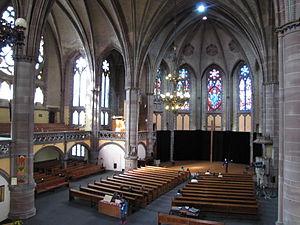
Alsace, Bas-Rhin, Église réformée Saint-Paul (1892) de Strasbourg (PA00085029), place du Général-Eisenhower: Vue intérieure de la nef (Hallenkirche).